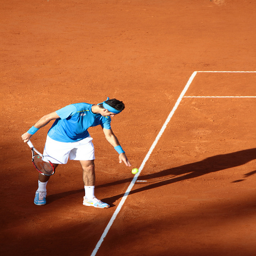
a man bouncing a tennis ball at the edge of a tennis court
A man standing on a tennis court holding a tennis racquet.
A man getting ready to serve a tennis ball
A man preparing to play tennis on a red tennis court.
Man bouncing a tennis ball while holding a racket on a tennis court